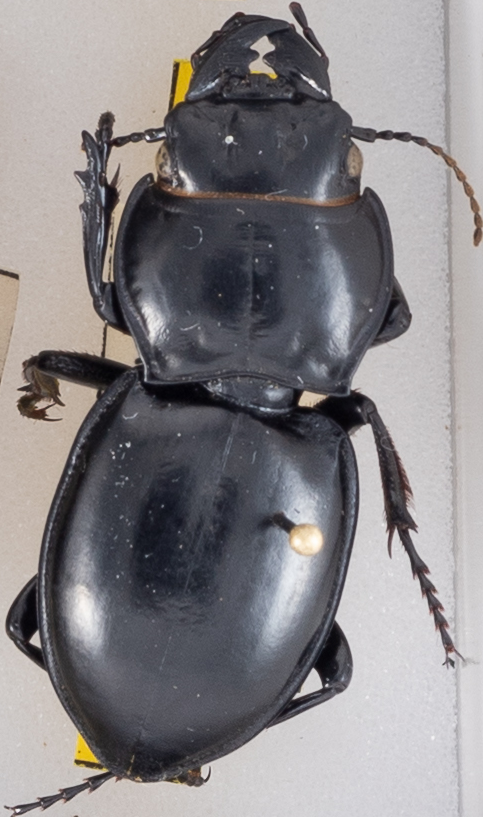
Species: Pasimachus californicus
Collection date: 2022-10-05
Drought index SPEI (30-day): -1.69
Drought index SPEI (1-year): -2.09
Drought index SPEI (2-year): -1.13